NASA Electric Aircraft Testbed

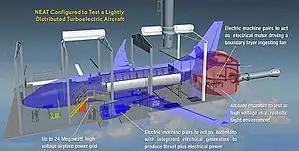
NASA Electric Aircraft Testbed

The NASA Electric Aircraft Testbed (NEAT) is a NASA reconfigurable testbed in Plum Brook Station, Ohio, used to design, develop, assemble and test electric aircraft power systems, from a small, one or two person aircraft up to airliners. NASA research agreements (NRA) are granted to develop electric-propulsion components.